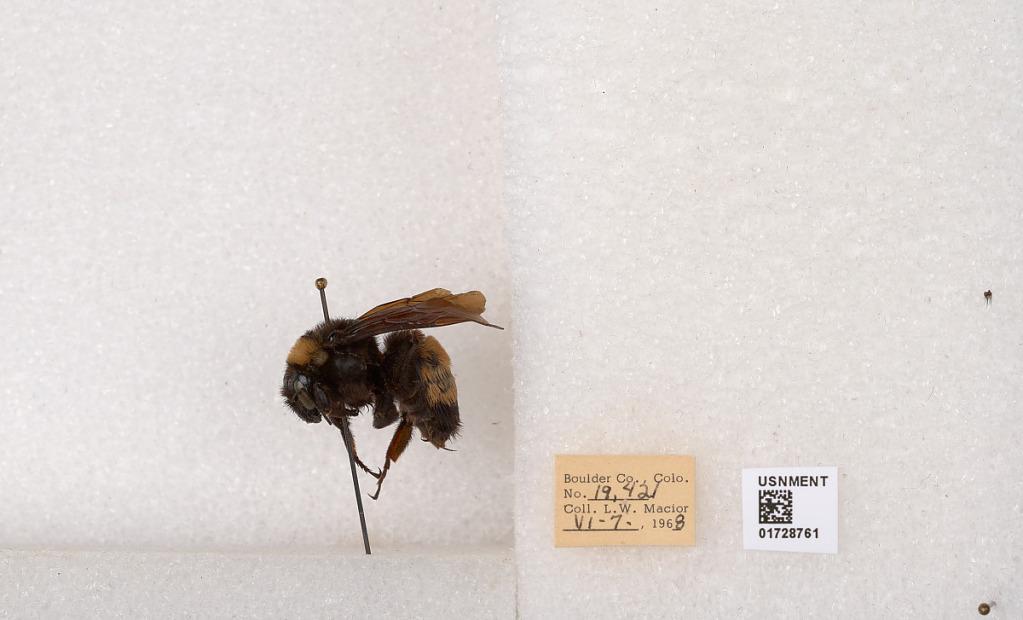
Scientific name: Bombus (Bombus) nevadensis auricormus
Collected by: L. Macior
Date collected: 1968-6-7
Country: United States
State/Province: Colorado
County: Boulder
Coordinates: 40.0925, -105.358